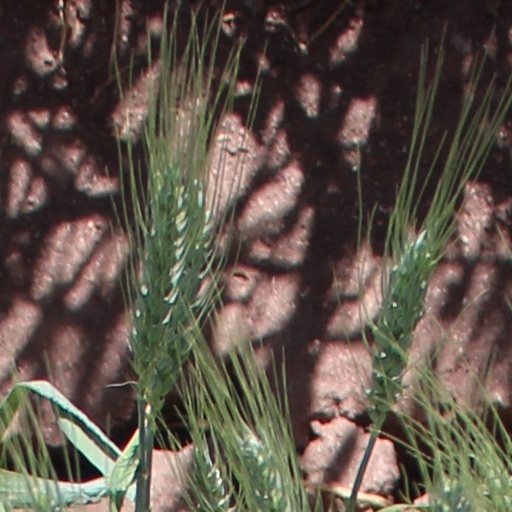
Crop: wheat